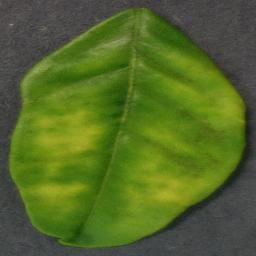
Label: Orange___Haunglongbing_(Citrus_greening)